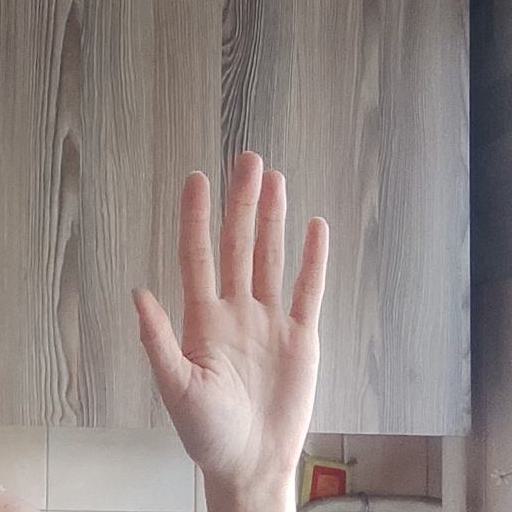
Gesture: palm